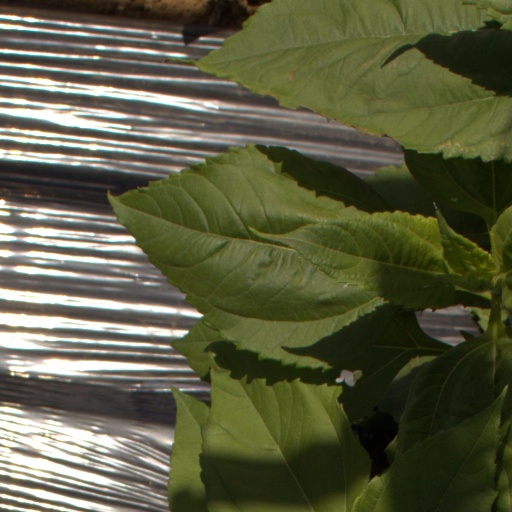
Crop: Jerusalem artichoke